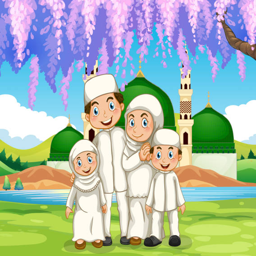
family standing in the park vector art illustration